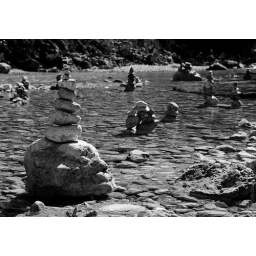
Piled rocks in Neuschwanstein castle waterfall route